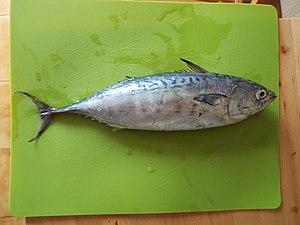
La Thonine commune est une espèce de poissons de la famille des scombridés.